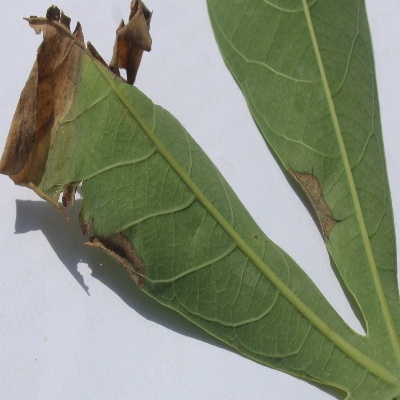
Crop: Cassava
Condition: bacterial blight